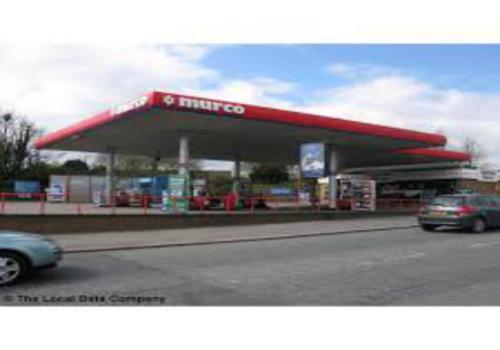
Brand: murco-1
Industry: Electronic